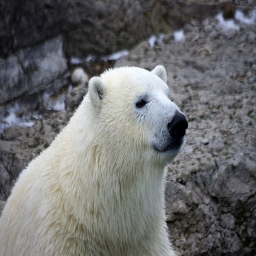
A white bear standing on top of a dirt hillside.
A closeup picture of a polar bears head
A white polar bear with a somber look sitting on some rocks.
The polar bear is laying by itself on the rocks.
There is an adult white polar bear sitting on the ground